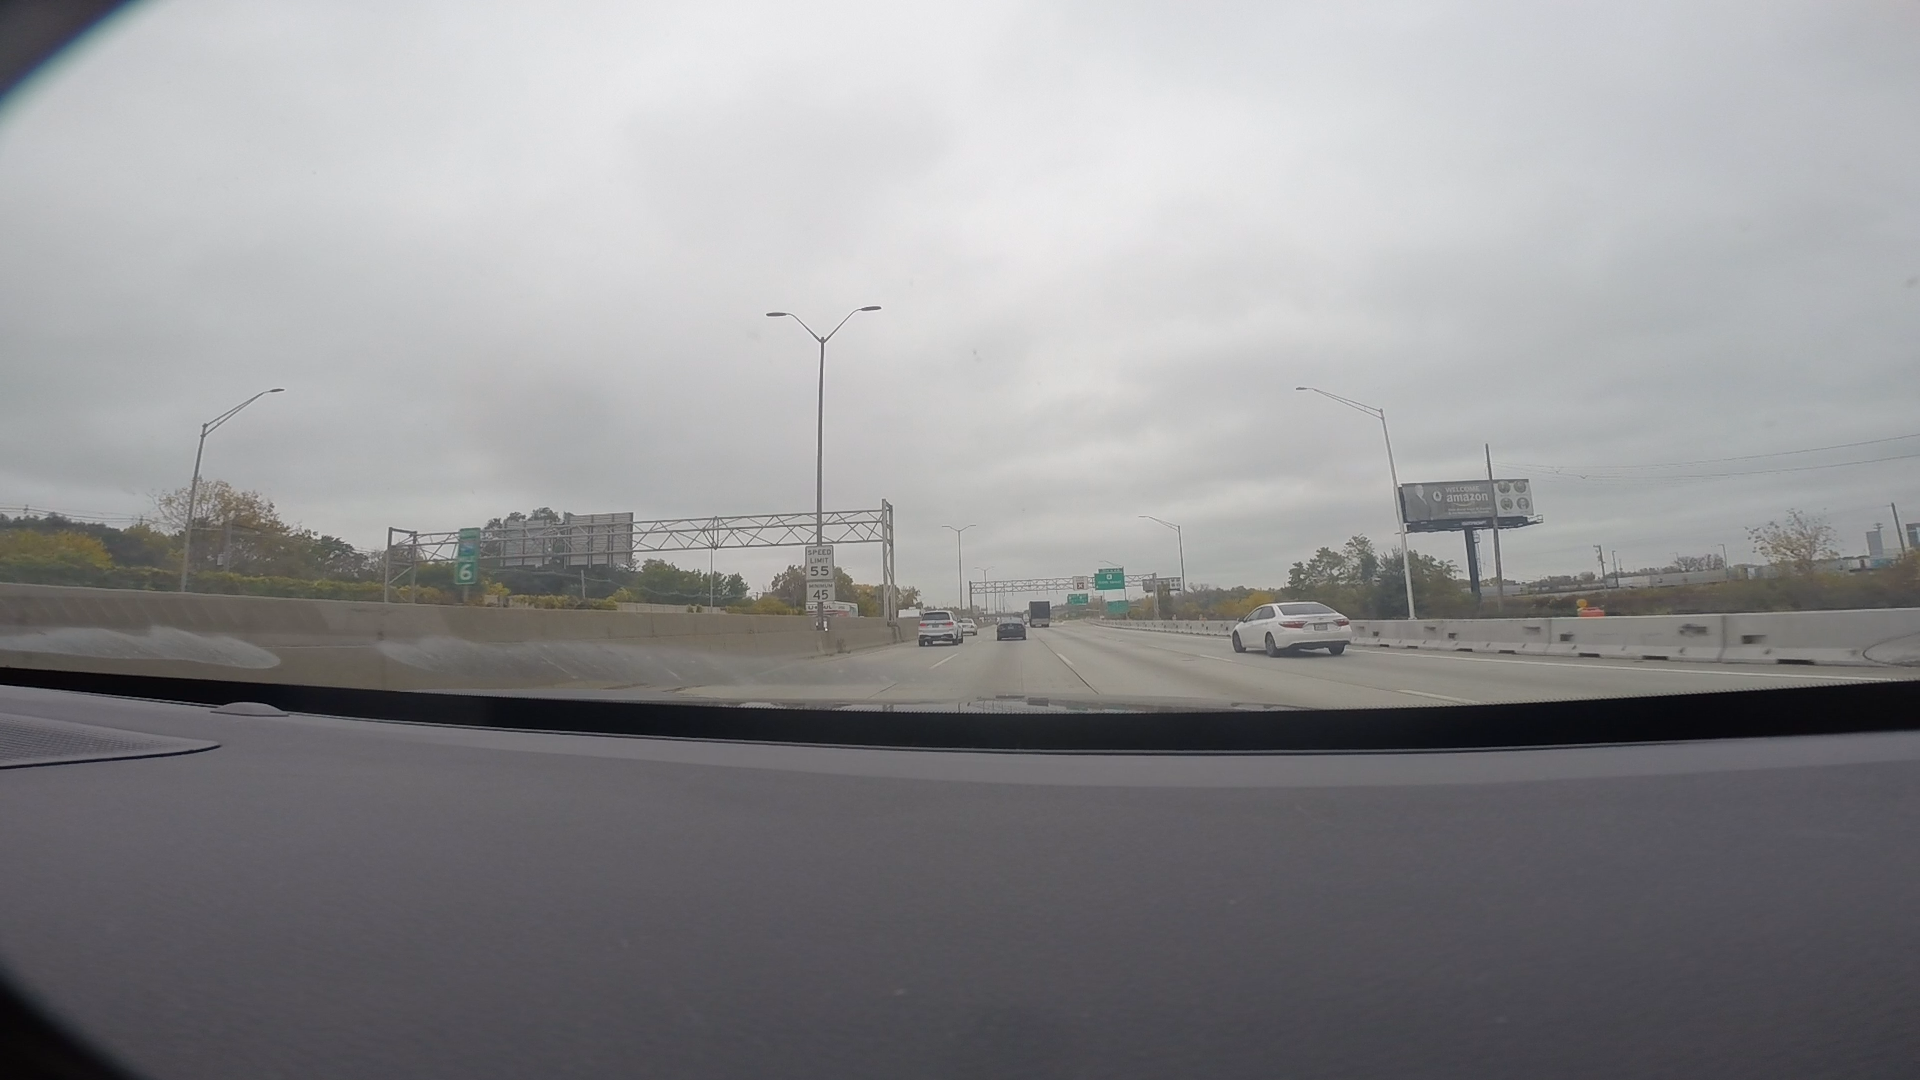
Speed limit sign label: mph55